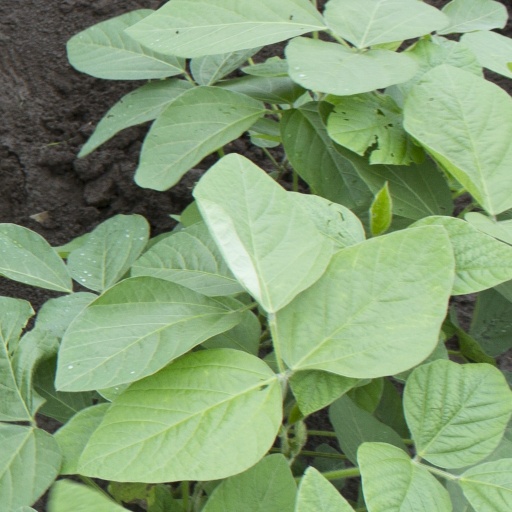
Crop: soybean